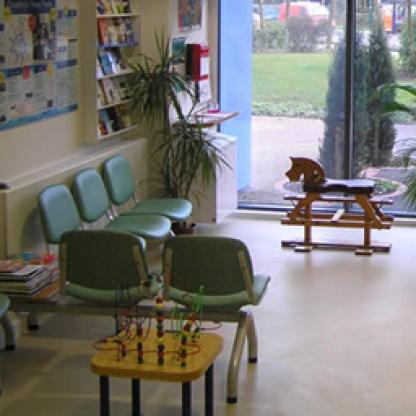
Scene: Indoor